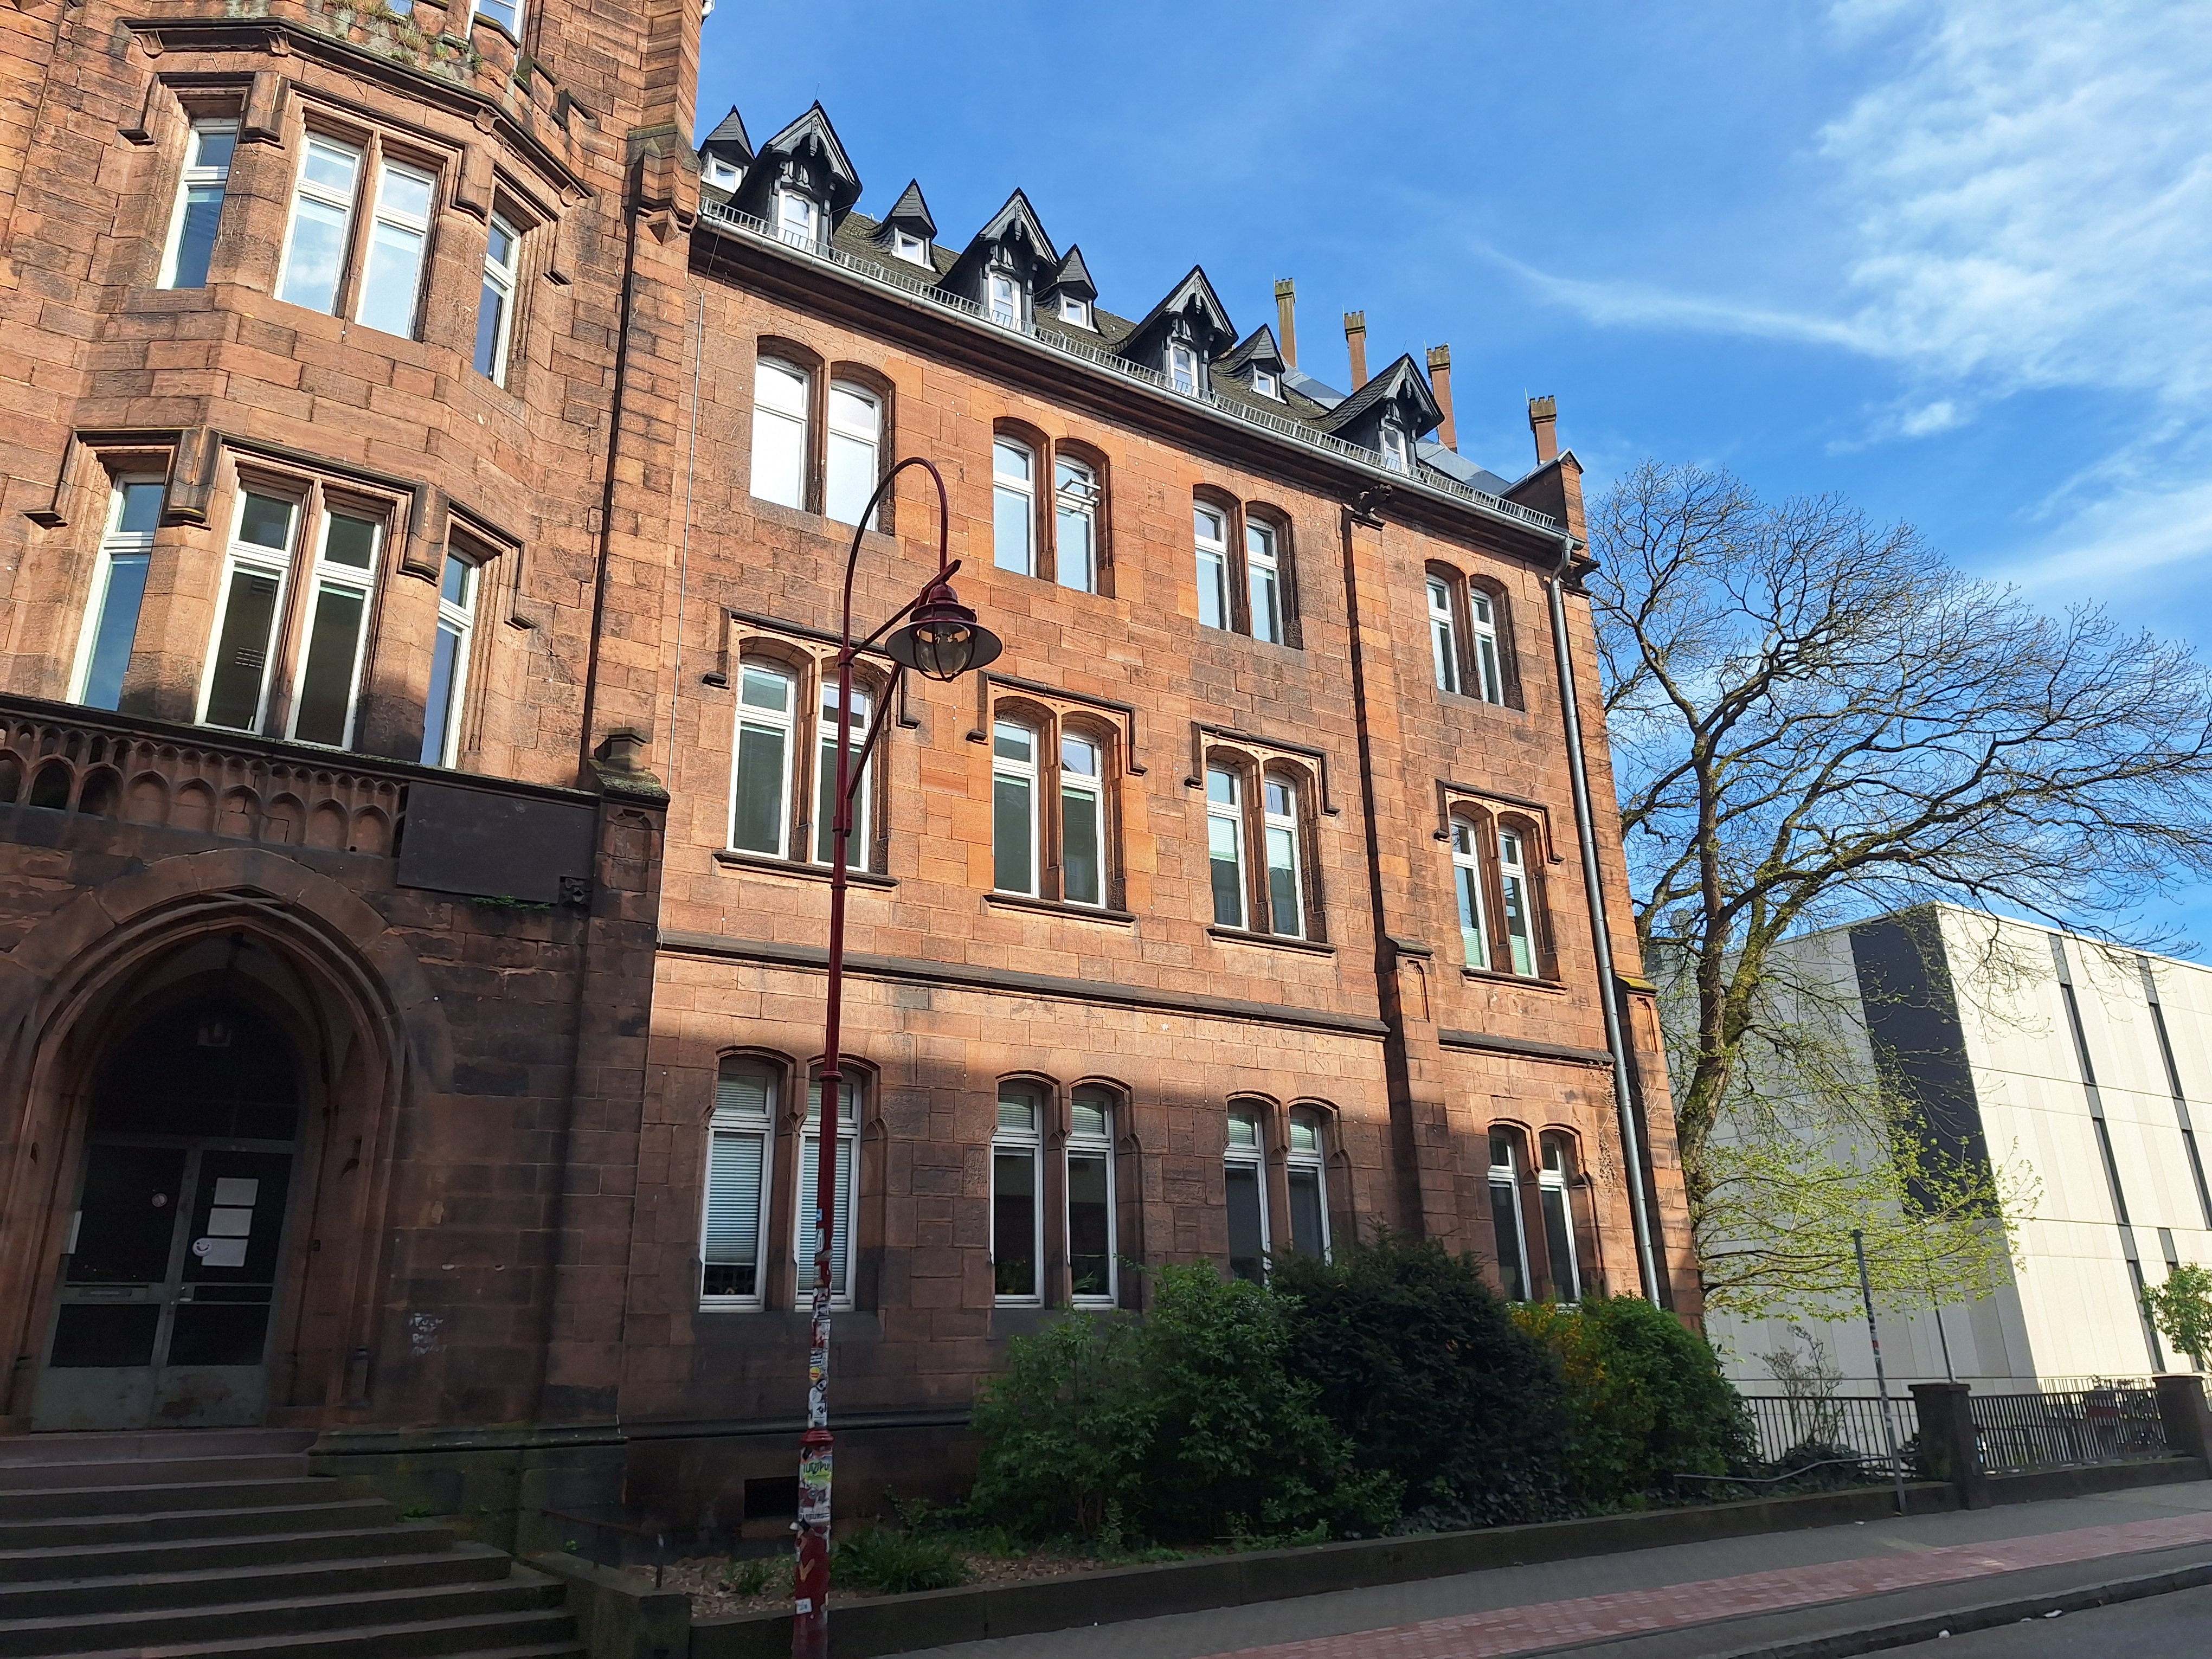
Building: Pilgrimstein 2